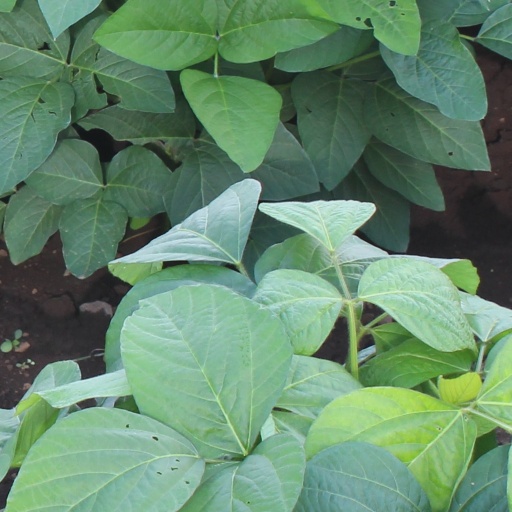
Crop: soybean